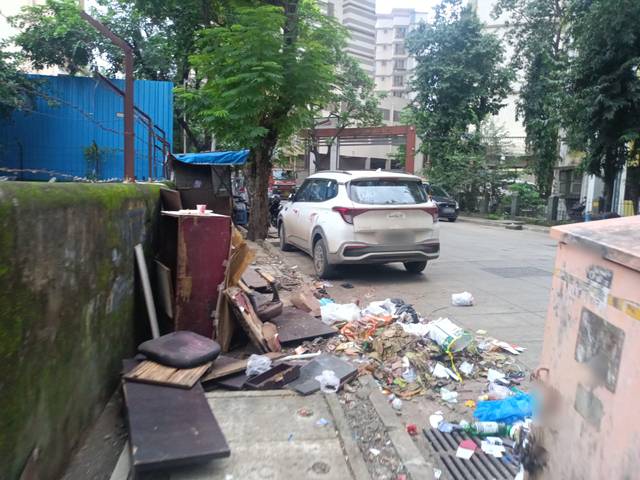
Region: India
Coordinates: 19.226, 72.858